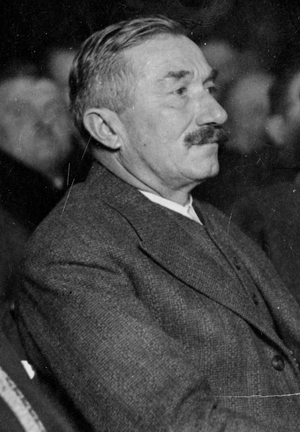
Wincenty Witos, né le 21 janvier 1874 à Wierzchosławice à côté de Tarnów, mort le 31 octobre 1945 à Cracovie est un homme d'État polonais.